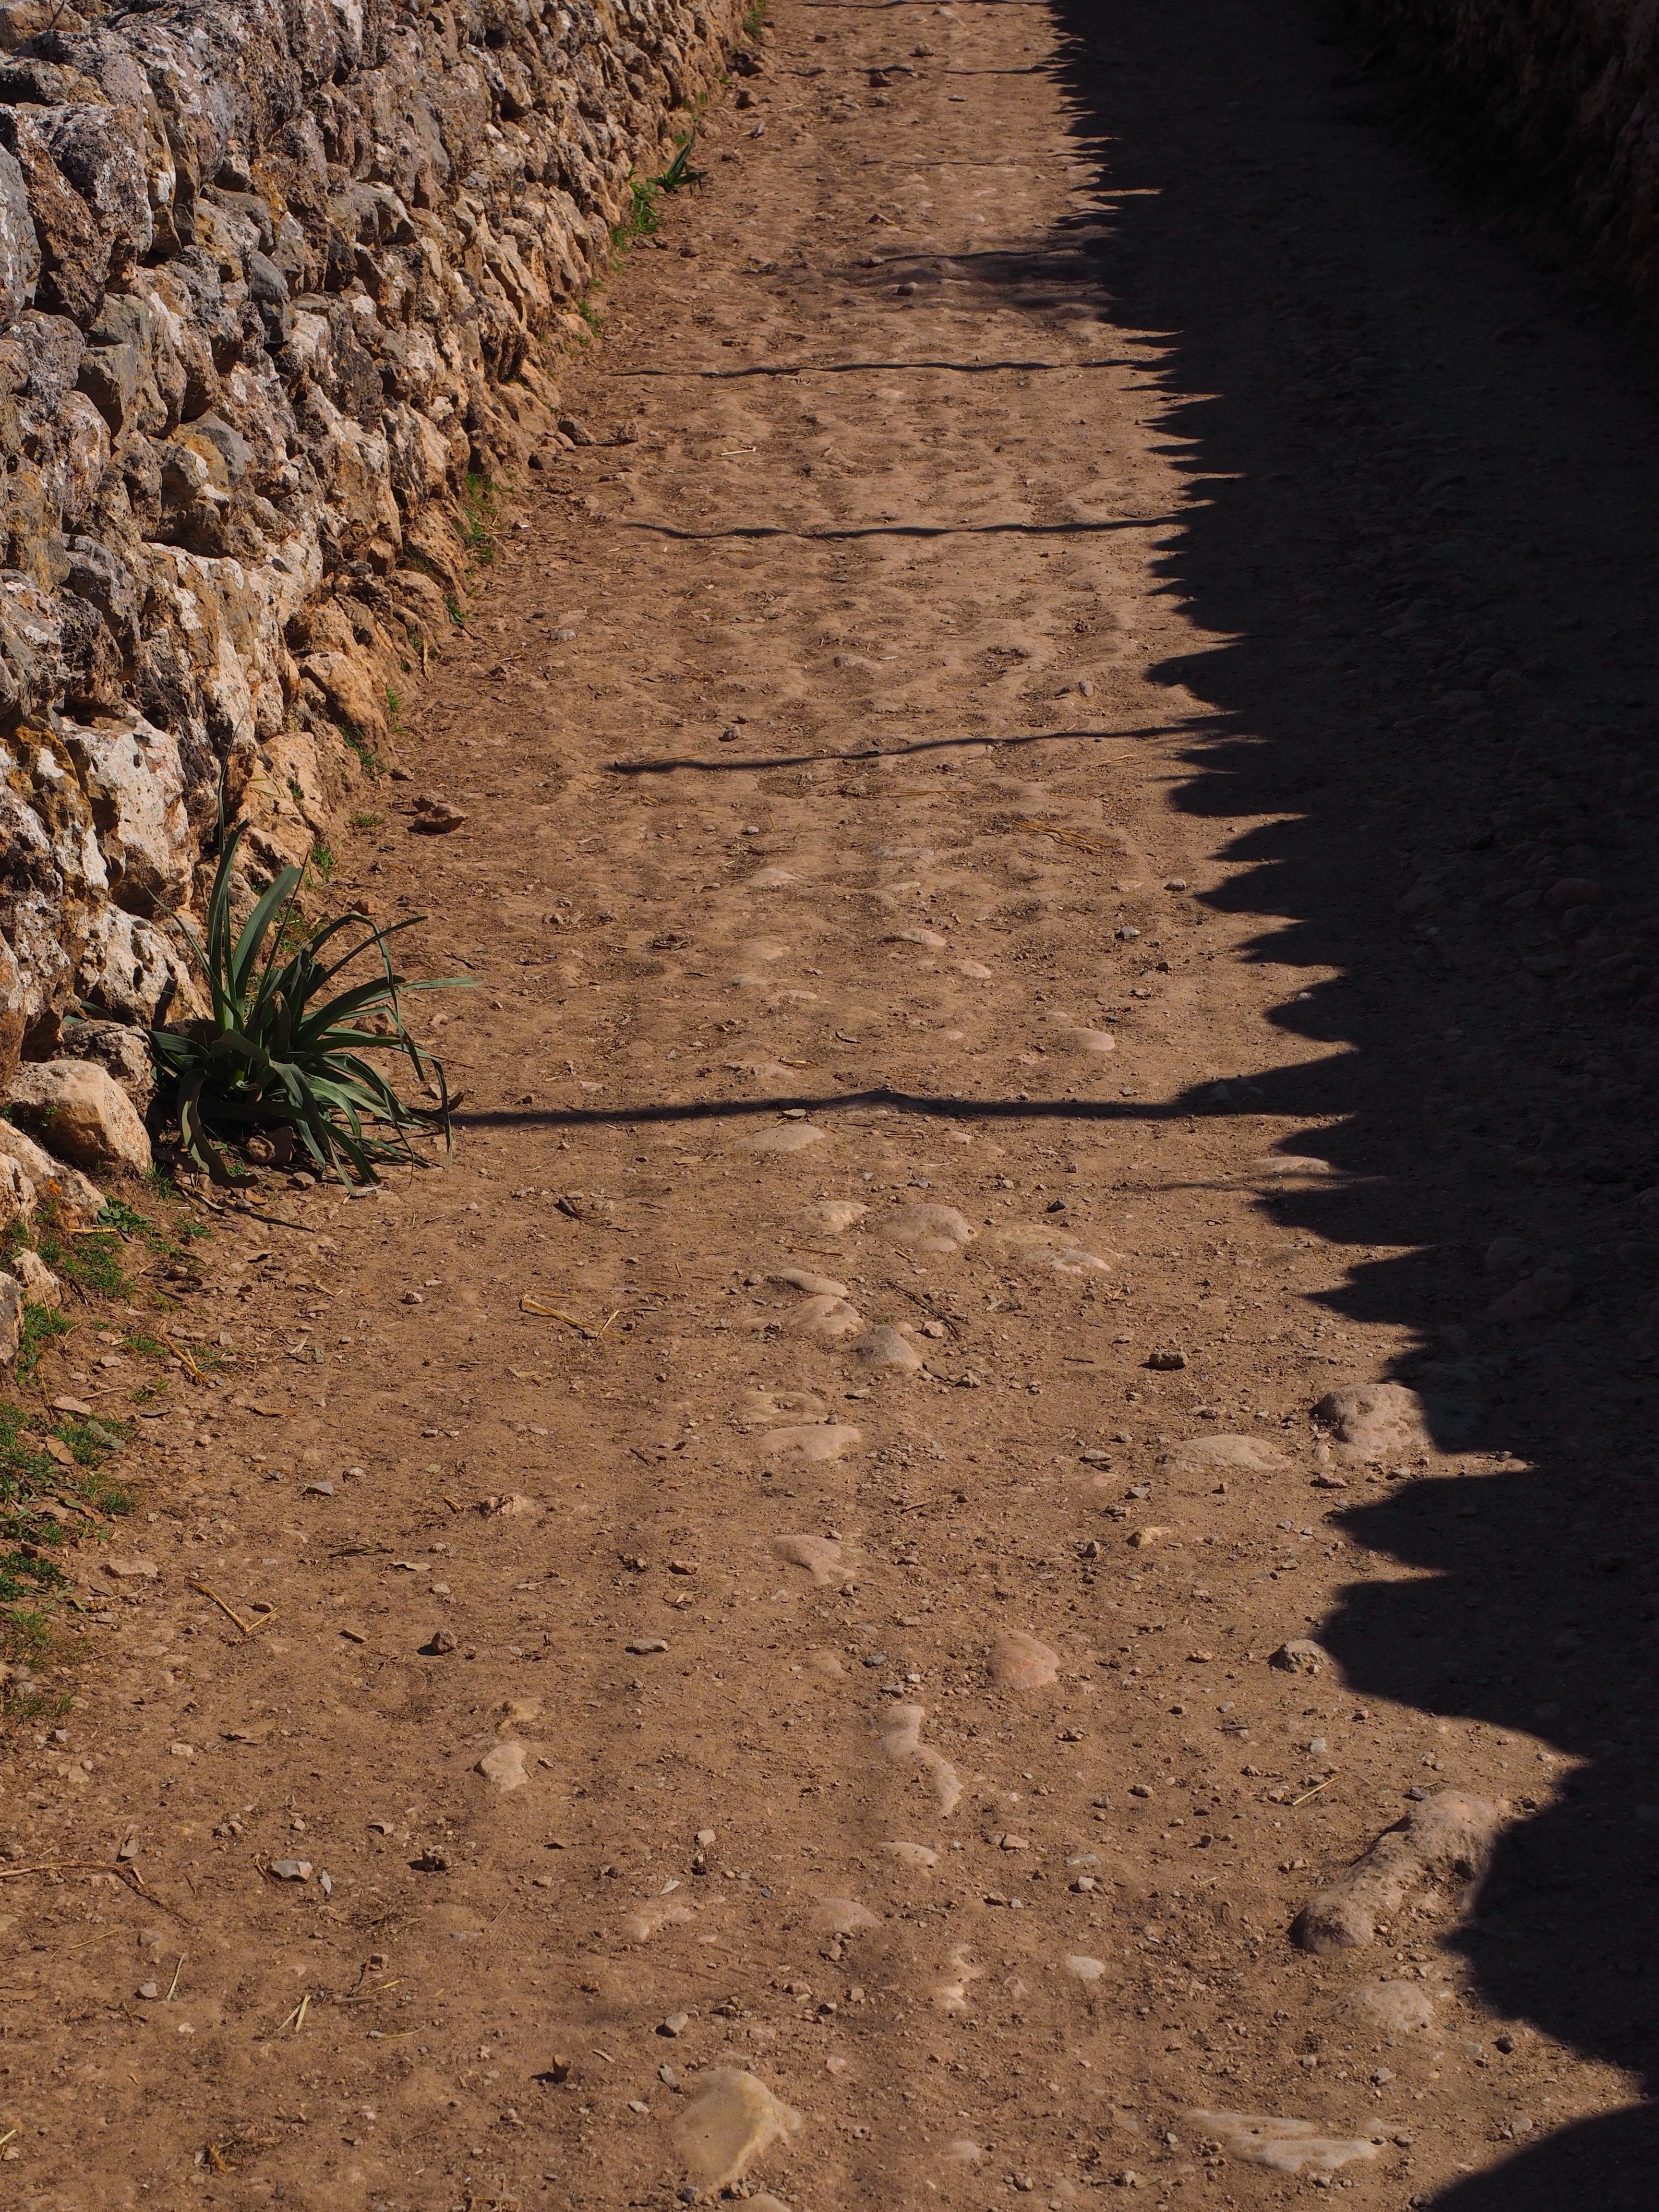
sand, track, road, wall, asphalt, walkway, shadow, soil, stone wall, lane, away, flooring, shadow play, hispanic, road surface, drywall